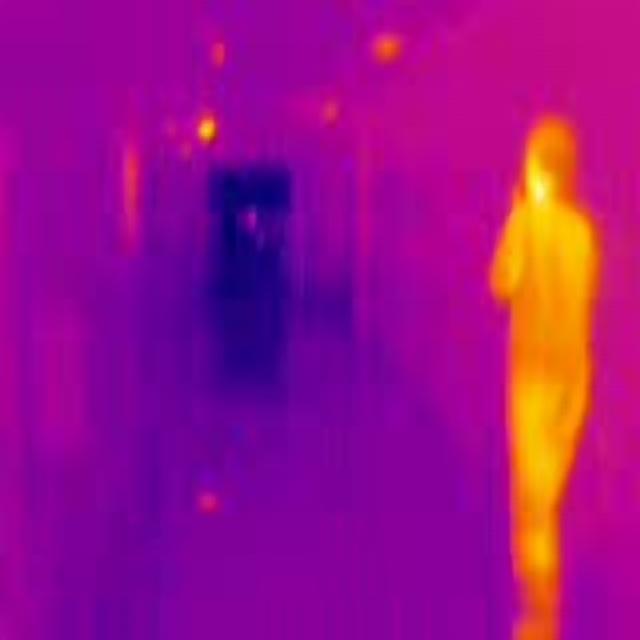
Detected objects:
label: person